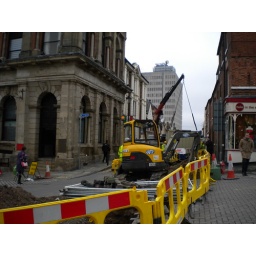
Still cars try to go down this street maybe a sign in George street would help